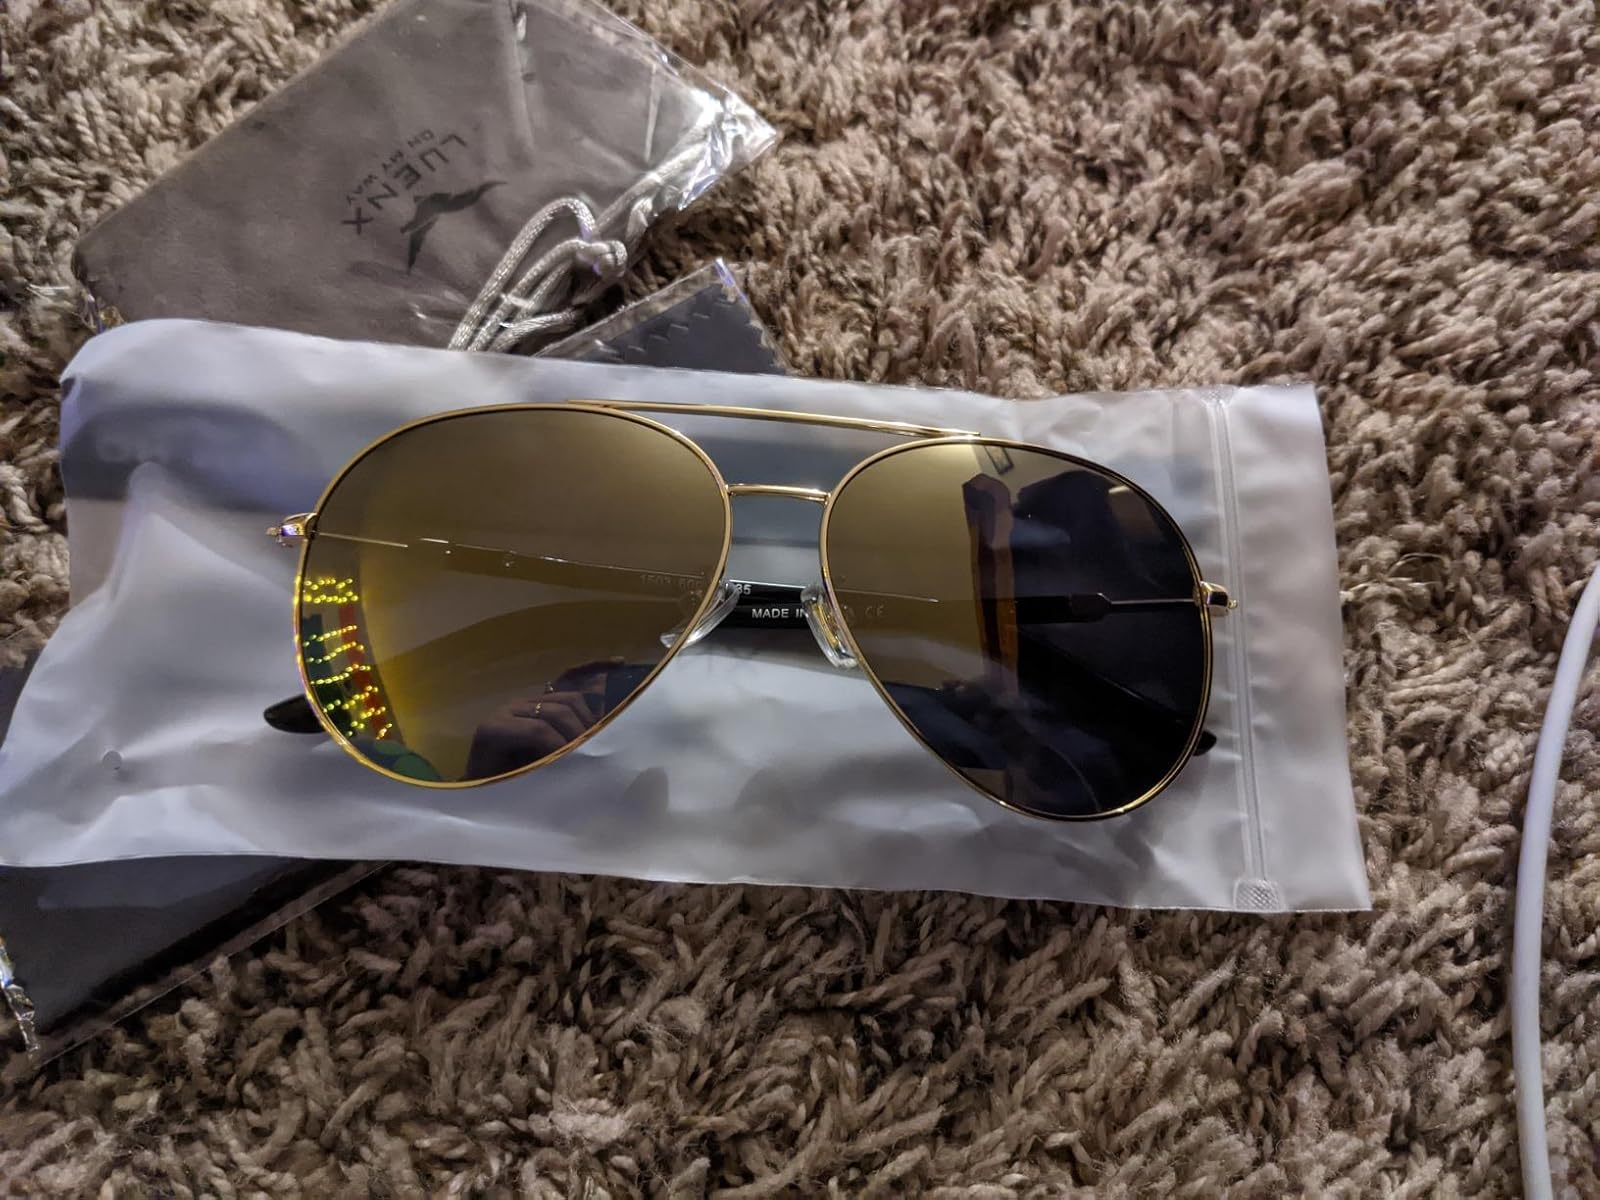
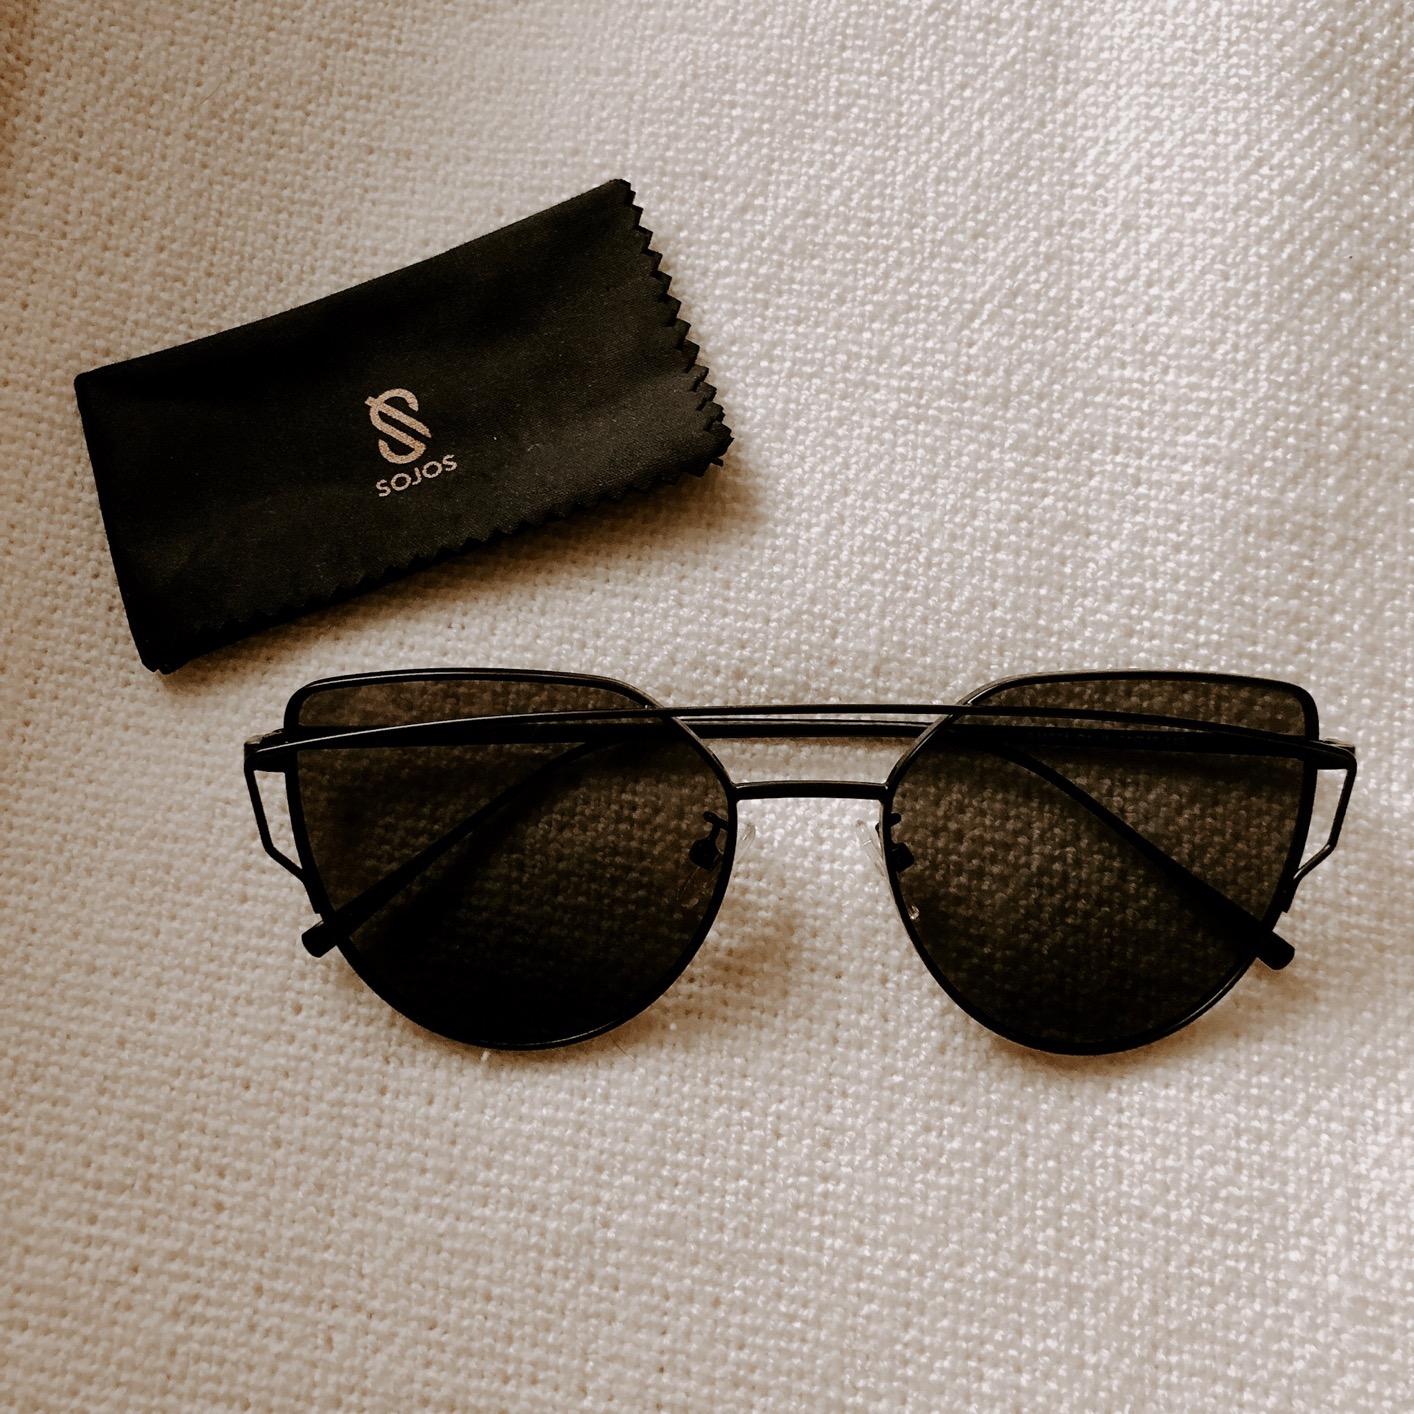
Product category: accessories_sunglasses
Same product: no